Sé, Macau

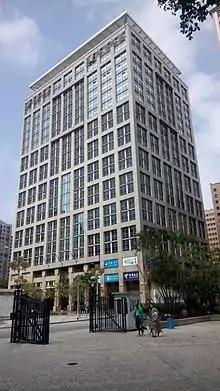
Edifício CNAC, the Air Macau head office

Within the parish is the Edifício CNAC, the head office of Air Macau. Previously the Air Macau head office was in the Edifício Tai Wah in Sé.